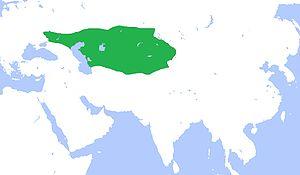
Le Khaganat turc occidental ou Khaganat Onog est un khaganat turc issu de la fragmentation au VIIᵉ siècle du Khaganat turc à la suite de la guerre civile göktürk. À son apogée, il inclut les territoires actuels du Kazakhstan, de l'Ouzbékistan, et certains parties du Kyrgyzstan, Tajikistan, Turkmenistan et de la Russie.